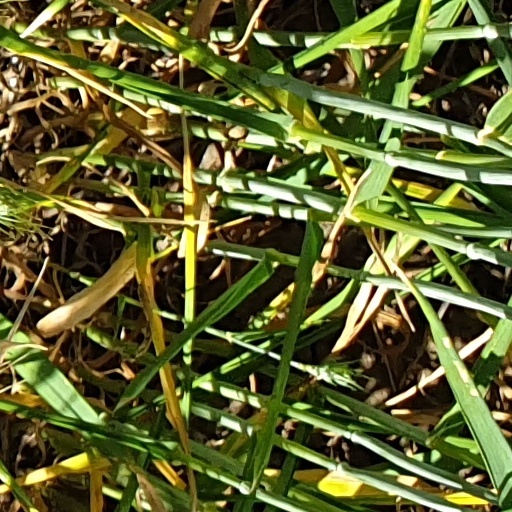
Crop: wheat